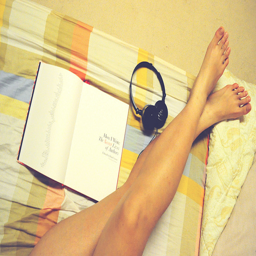
A person is showing their feet near a book and headphones.
a woman laying on a bed with a book and head phones
A woman on a bed with a book in a room.
a pair of legs crossed with a book and headphones
A persons crossed legs and headphones with book